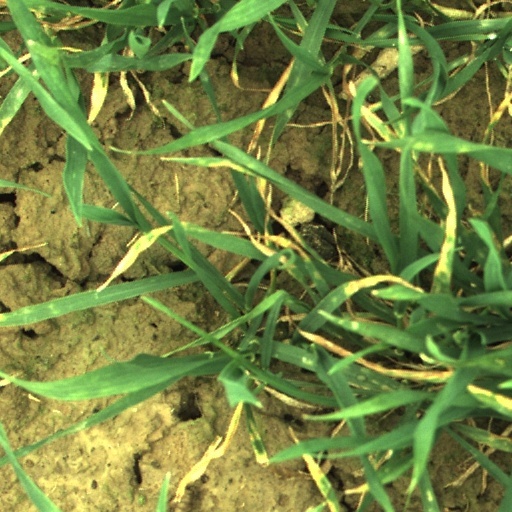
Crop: wheat